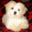
Label: dog